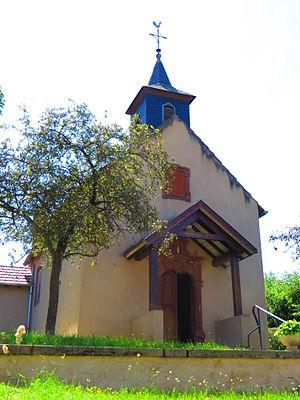
Grindorff eglise
Grindorff-Bizing est une commune française située dans le département de la Moselle, en région Grand Est.